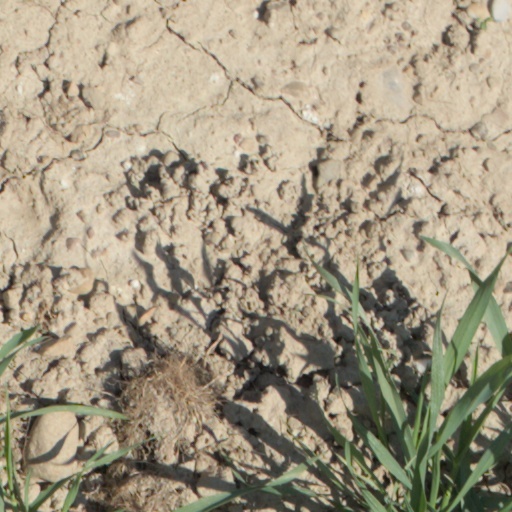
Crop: wheat